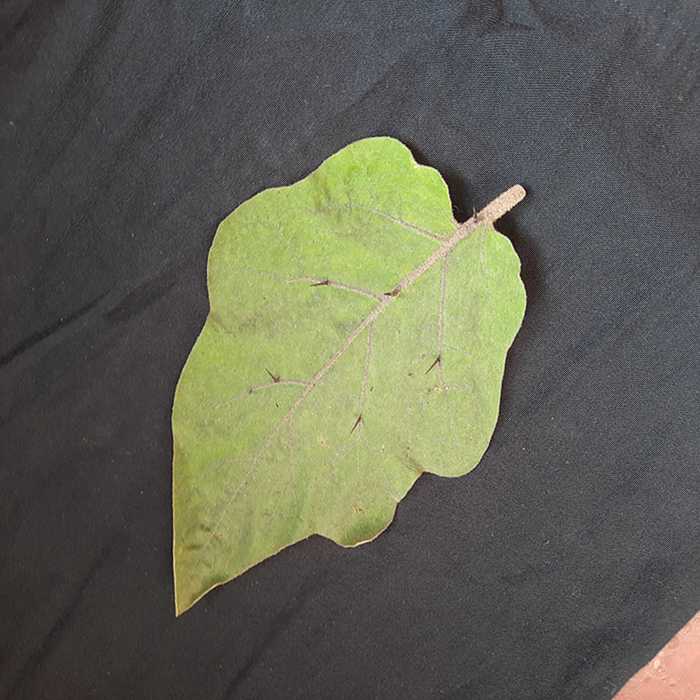
Plant: Eggplant
Label: Eggplant fresh leaf